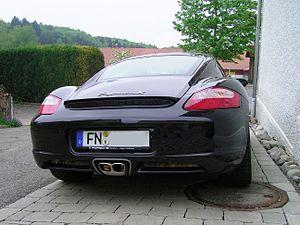
La Porsche Cayman est un modèle d'automobile sportive produit par le constructeur automobile allemand Porsche depuis 2005 sur la base de la Porsche Boxster. Il a eu droit à une deuxième génération, présente depuis 2013. Elle a été au fil du temps déclinée en plusieurs versions : S, R, GTS et GT4, privilégiant plus ou moins la sportivité et les performances.